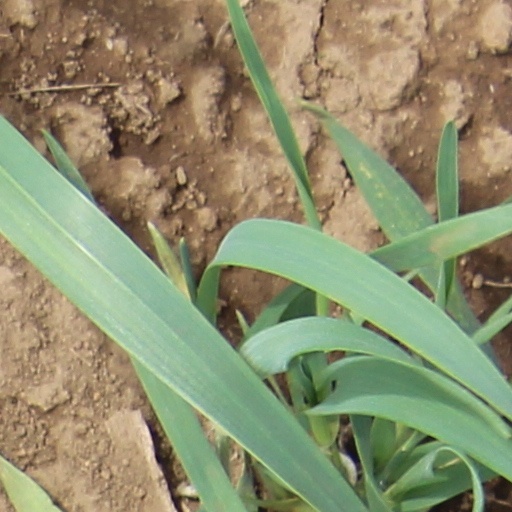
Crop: wheat